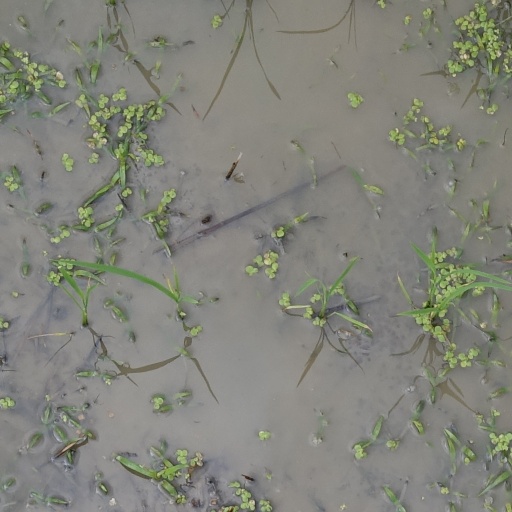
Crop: rice